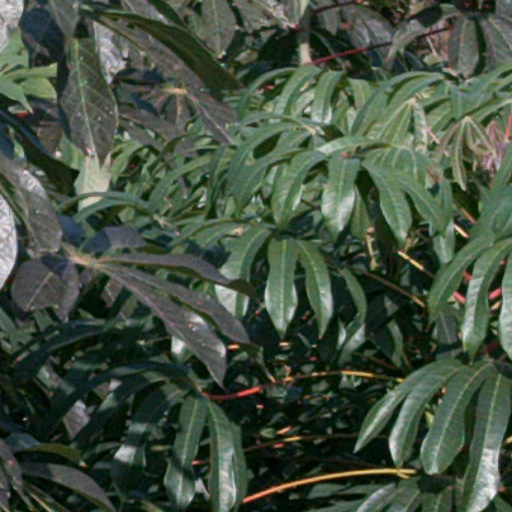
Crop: cassava